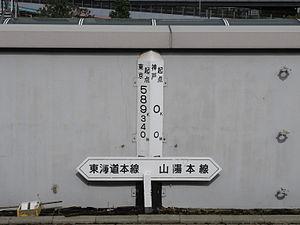
La gare de Kobe est une gare ferroviaire localisée dans la ville de Kobe, dans la préfecture de Hyōgo au Japon. La gare est exploitée par la compagnie JR West, sur la ligne Sanyō ・ Tōkaidō. La gare de Kobe marque également la fin de la ligne Tōkaidō et le début de la ligne Sanyō. Le numéro de gare est JR-A63.